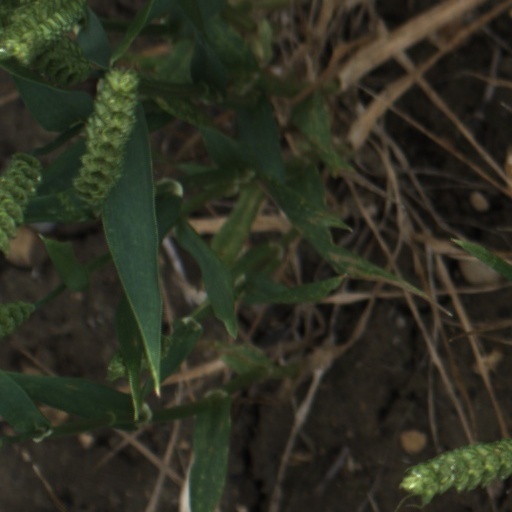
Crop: wheat